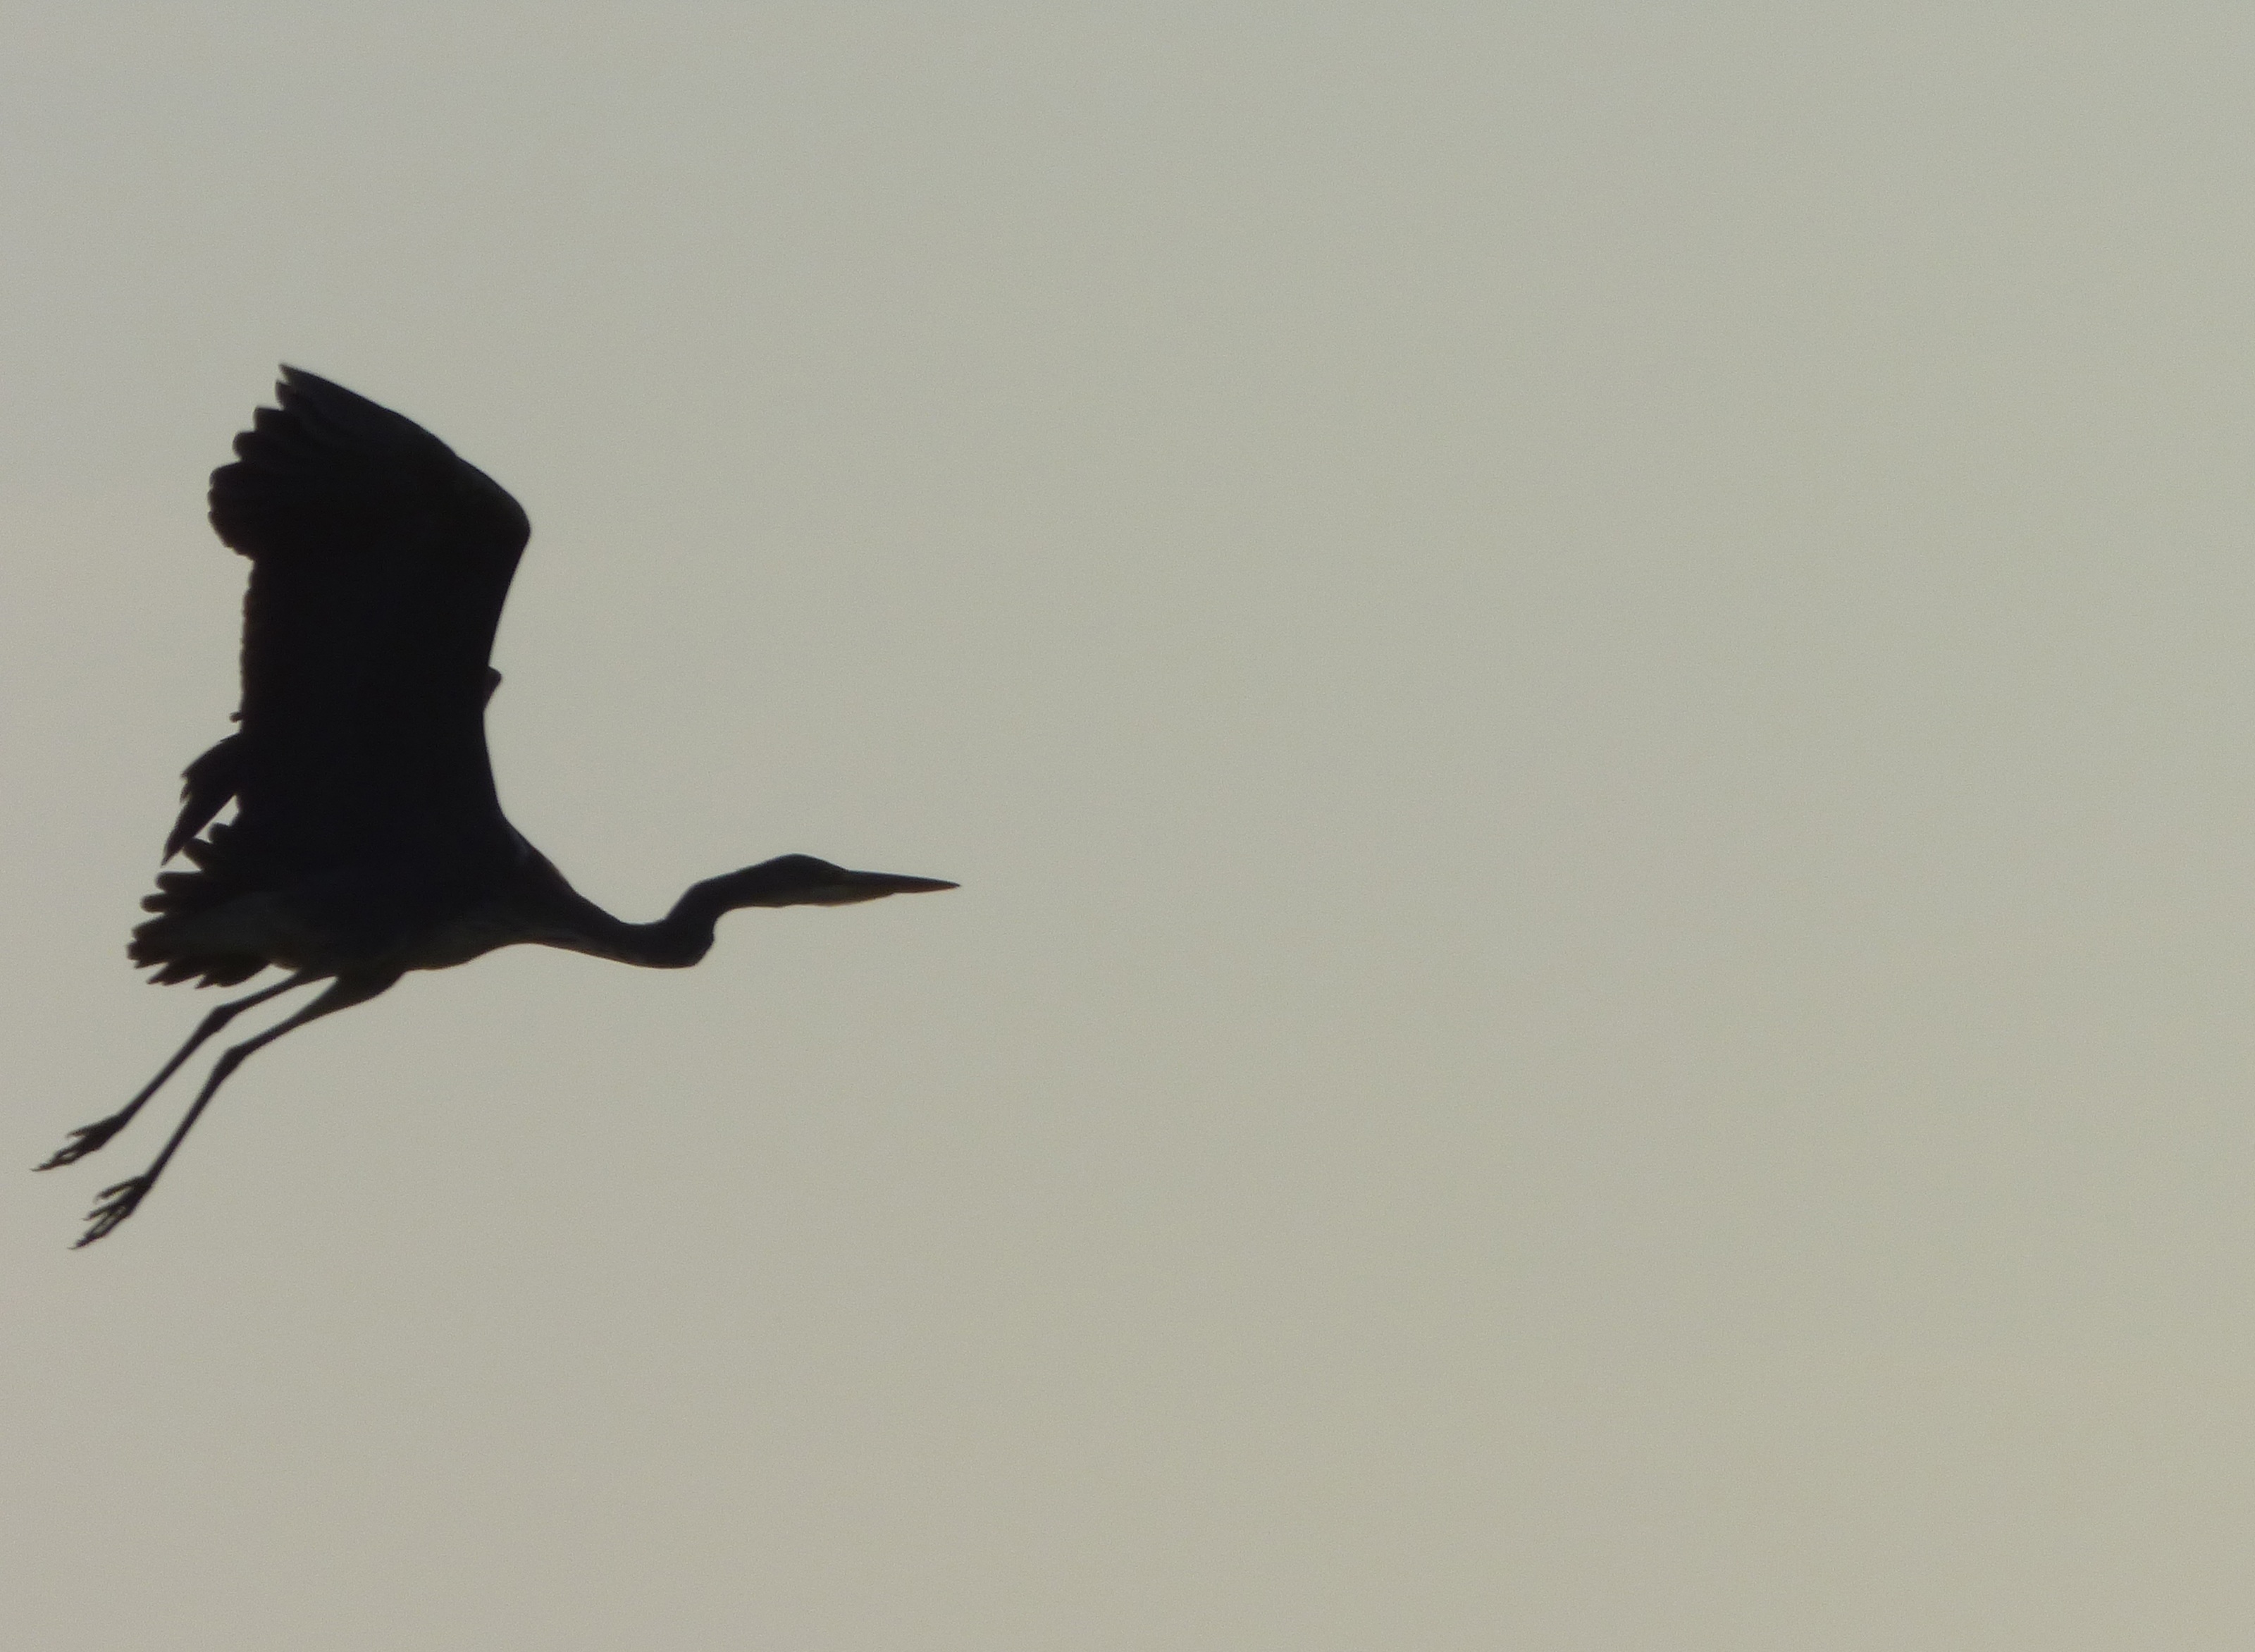
nature, bird, wing, pen, long neck, ornithology, vertebrate, crane, heron, long legs, gray feathers, perching bird, crane like bird